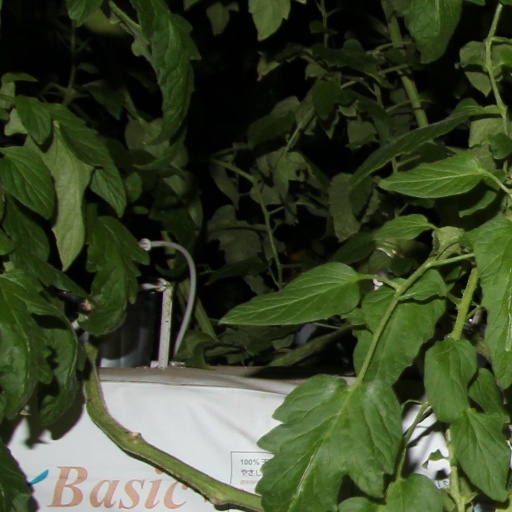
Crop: tomato